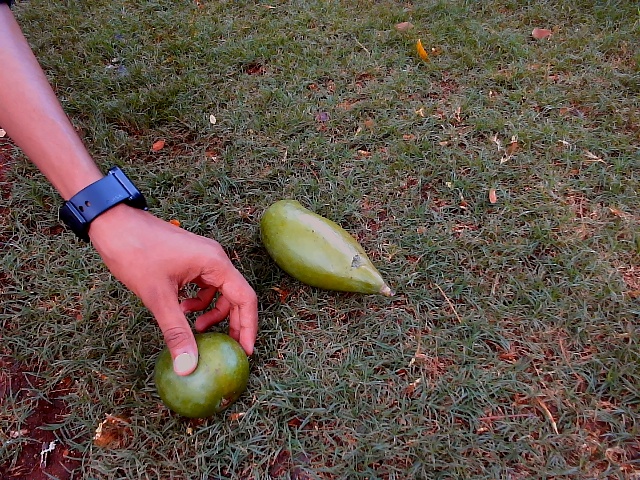
Label: Raw_Mango